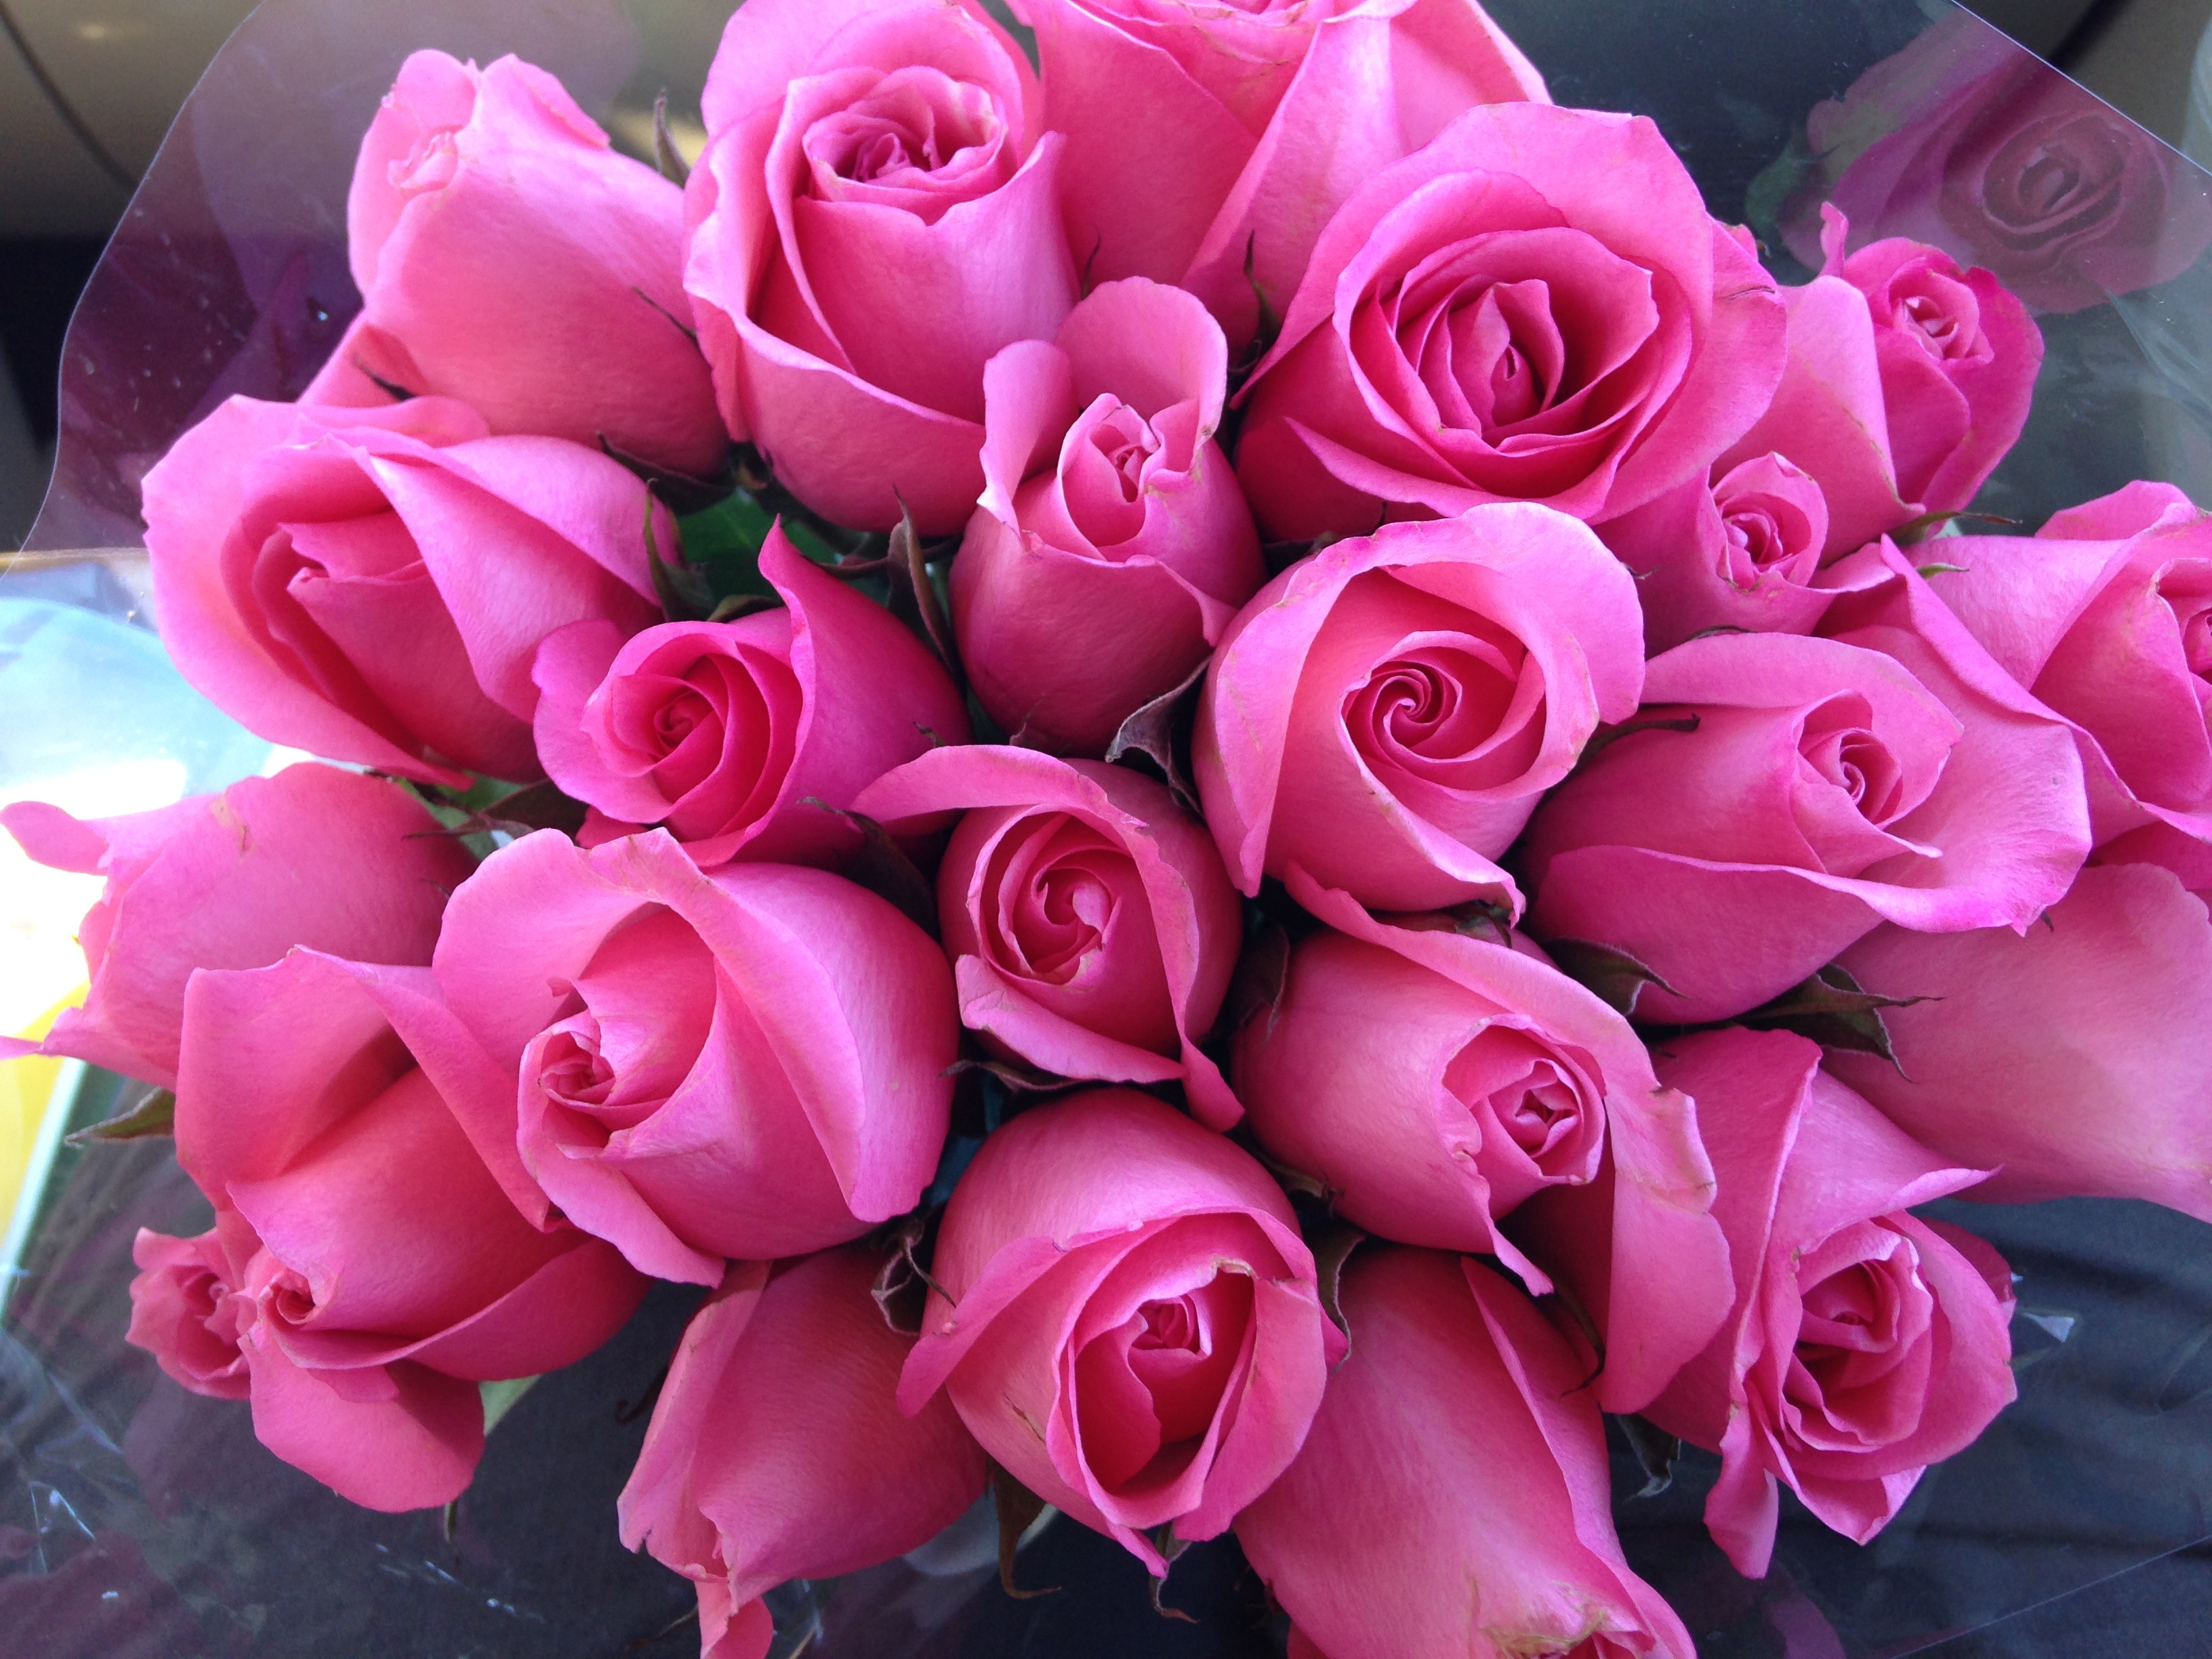
plant, flower, petal, floral, love, bouquet, gift, rose, romantic, pink, roses, valentine, floristry, floribunda, flowering plant, garden roses, rose family, flower bouquet, cut flowers, floral design, land plant, flower arranging